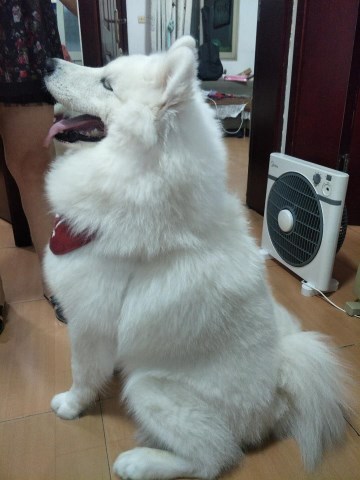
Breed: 2192-n000088-Samoyed